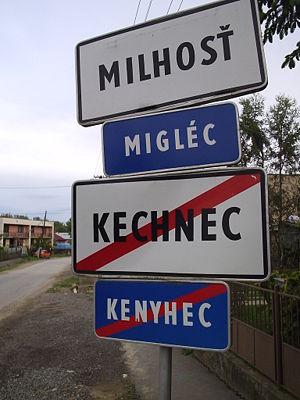
Kechnec, est un village de Slovaquie situé dans la région de Košice.
Milhosť, est un village de Slovaquie situé dans la région de Košice.